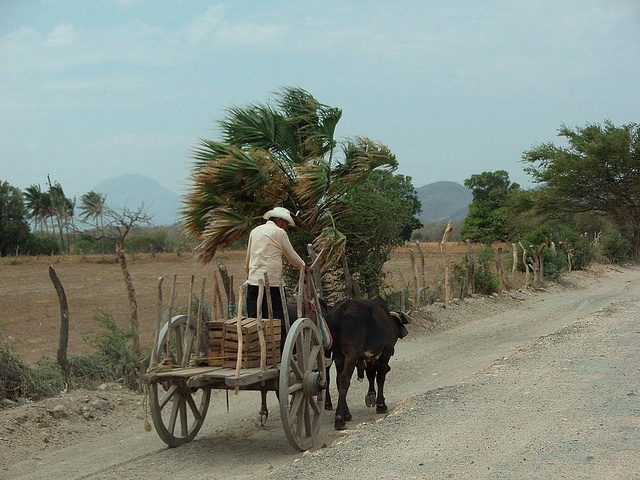
A person on a cart being pulled by a cow.
A man in cowboy hat on cart being pulled by oxen.
A man driving a wagon being pulled by a horse.
there is a man going down the road on a horse and carriage
A man in a cart that is getting pulled by a cow.